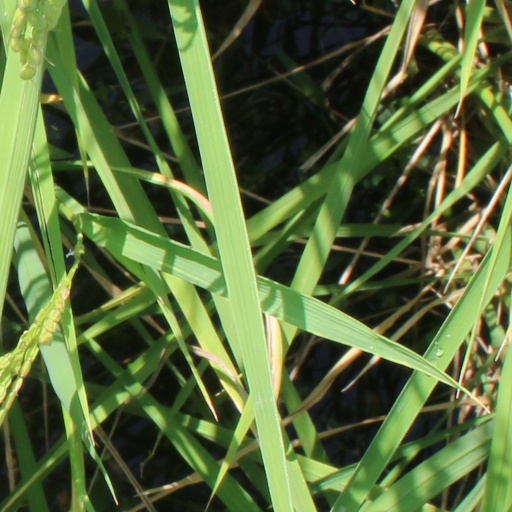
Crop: rice